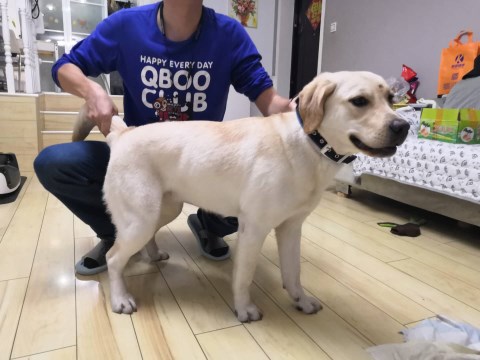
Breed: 3580-n000122-Labrador_retriever